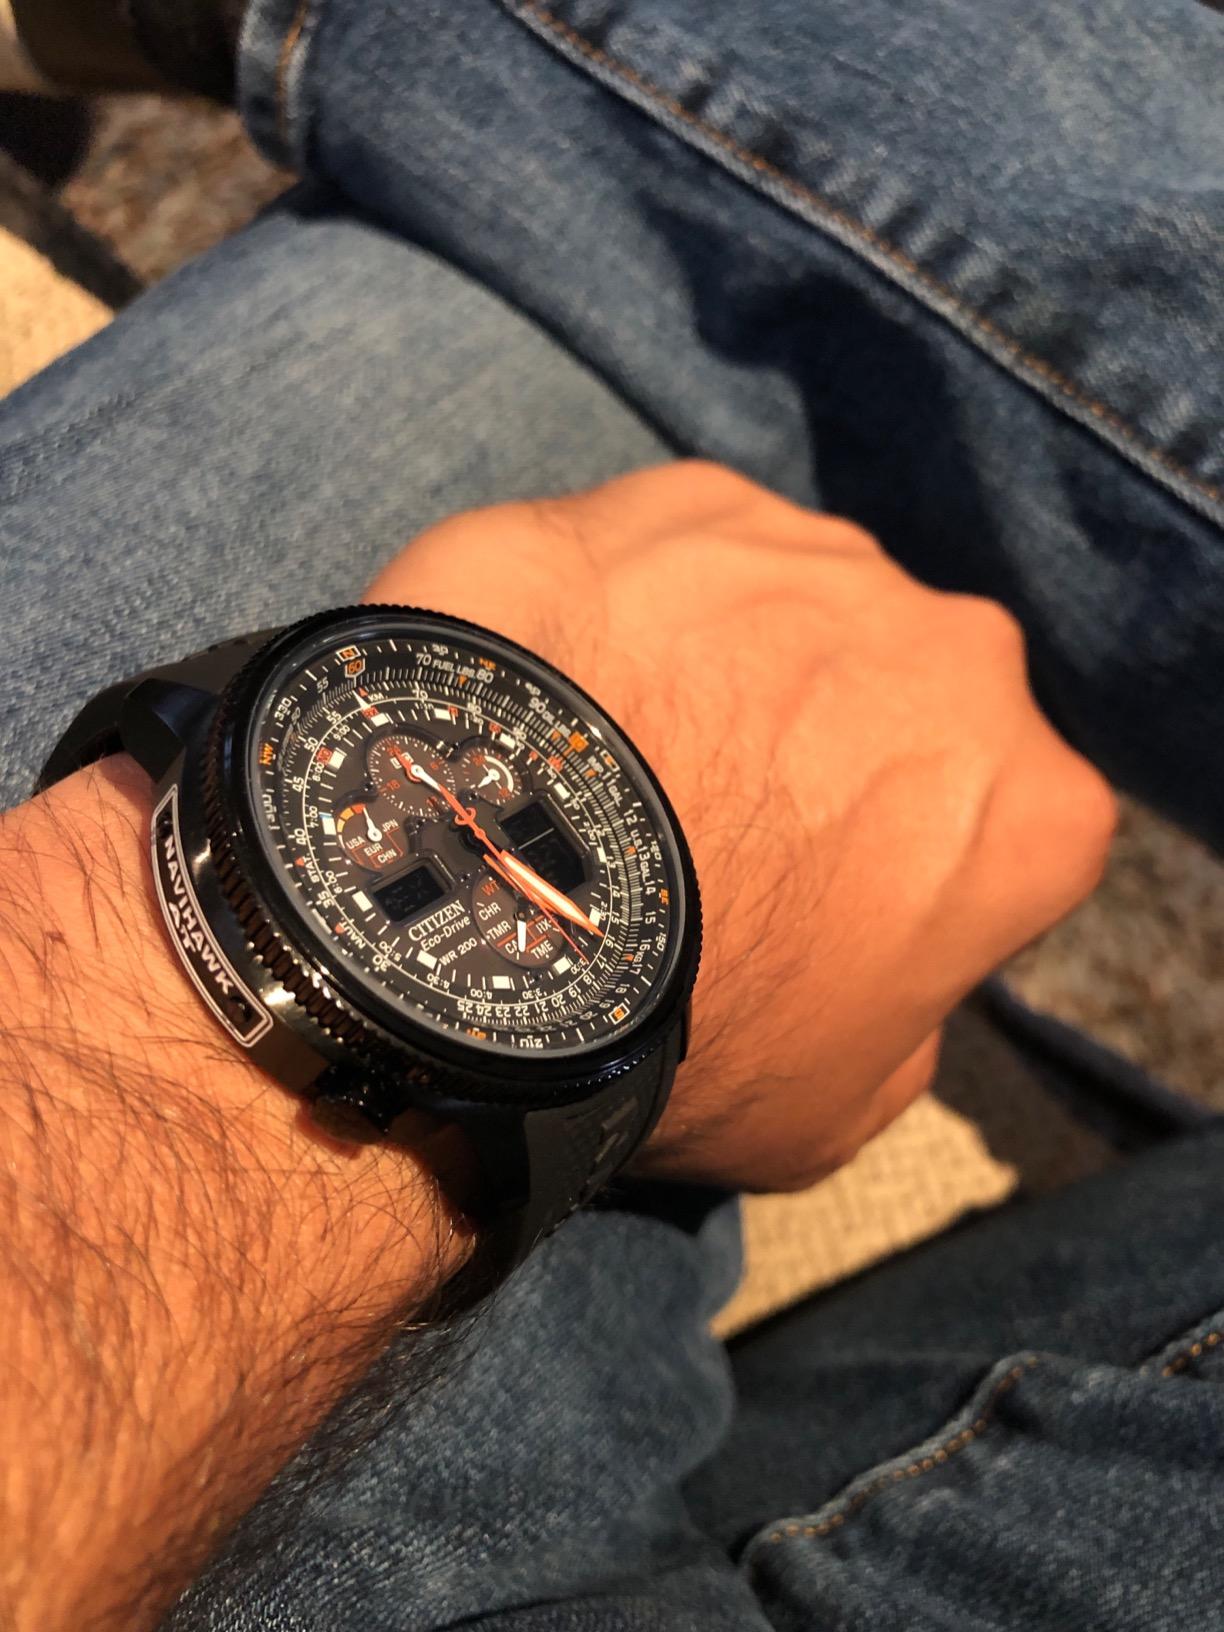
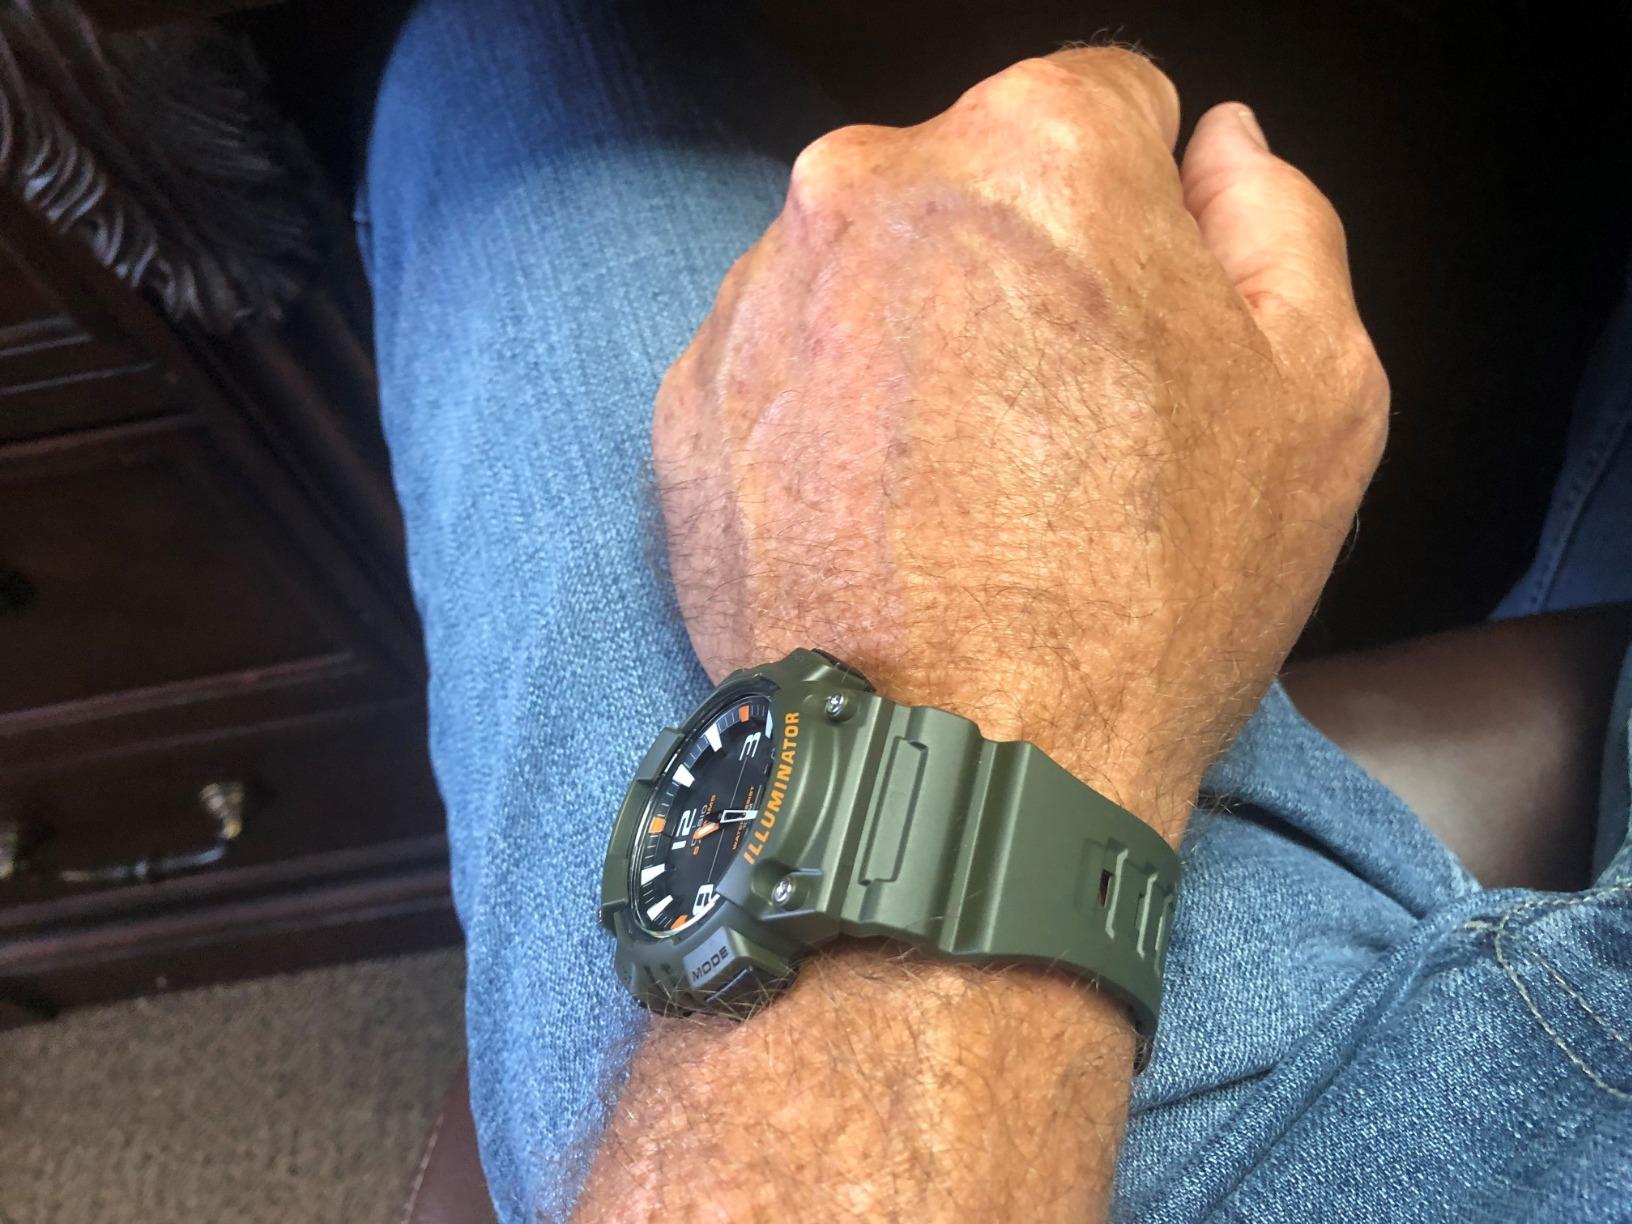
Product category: accessories_watch
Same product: no